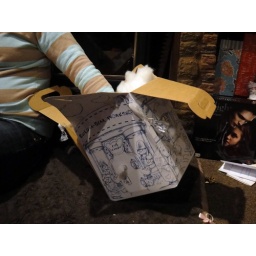
Happiness is a hand in a box full of bear stuffing